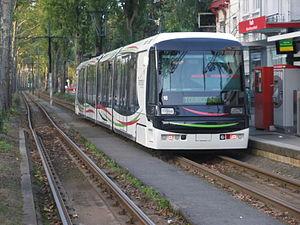
Vue d'une nouvelle rame (2013) du tramway de Lille-Roubaix-Tourcoing à hauteur de la station ""Foch"" à Marcq-en-Baroeul."
La liste des projets de tramways de France recense tous les projets actuels, en construction ou simplement évoqués, du réseau tram de France. Les projets qui ont été réalisés ou abandonnés sont exclus.